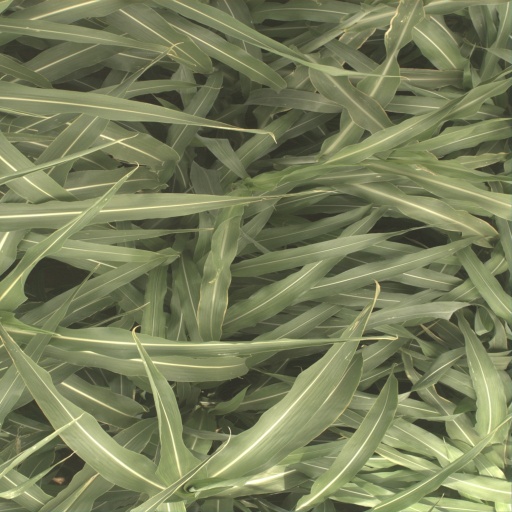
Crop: sorghum